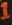
Number: 1